Thury, Yonne

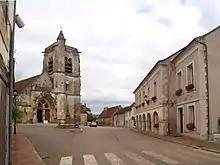
Town hall (right) and church

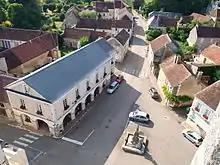
Town hall viewed from the church tower

The municipality of Thury was created in 1793. It has always been part of the "département" of Yonne. Initially it was the seat ("chef-lieu") of its own "canton", part of the "arrondissement" of Saint-Fargeau. In 1801, Thury became part of the canton of Saint-Sauveur-en-Puisaye and the arrondissement of Auxerre. Following a remodeling of the cantons, Thury has been part of the Canton of Vincelles since 2015.